Stephen Bowen (American football)

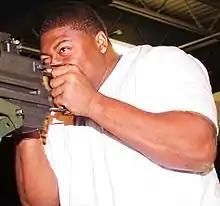
Bowen handling an Mk 19 grenade launcher at the Engagement Skills Trainer during his visit to Fort Bliss.

Bowen married his college girlfriend Tiffany Johnson, in March 2008 but divorced sometime later. The couple have 3 children-one daughter, Trinity, and twin boys, Stephen III and Skyler. Bowen's twin sons were born four months prematurely on June 28, 2011, the same day he signed with the Redskins. Unfortunately, Skyler died 10 days later. On December 8, 2011, Bowen won the Redskins’ Ed Block Courage Award in recognition of the inspiring way he dealt with Skyler's death.